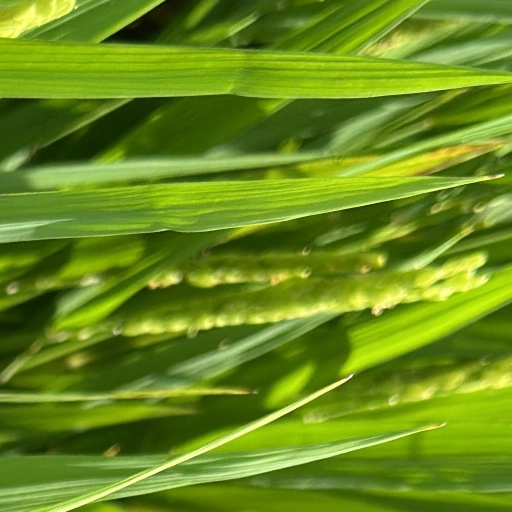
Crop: rice